Black Book (film)

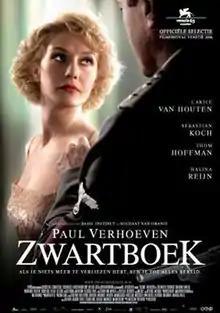
Theatrical release poster

Black Book is a 2006 war drama thriller film co-written and directed by Paul Verhoeven. The film, credited as based on several true events and characters, stars Carice van Houten as a young Jewish woman in the Netherlands who becomes a spy for the resistance during World War II after tragedy befalls her in an encounter with the Nazis. The cast also features Sebastian Koch, Thom Hoffman and Halina Reijn.